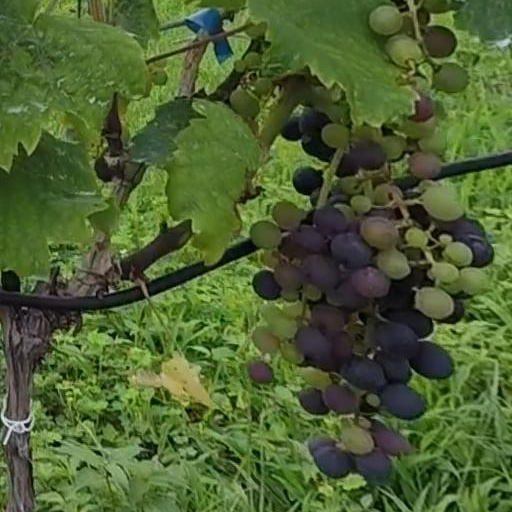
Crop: grape